Stagecoach to Monterey

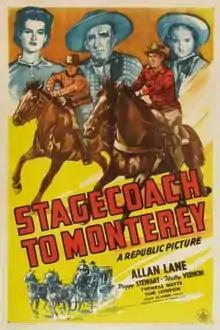
Theatrical release poster

Stagecoach to Monterey is a 1944 American Western film directed by Lesley Selander, written by Norman S. Hall, and starring Allan Lane, Peggy Stewart, Wally Vernon, Twinkle Watts, Tom London and LeRoy Mason. It was released on September 15, 1944, by Republic Pictures.